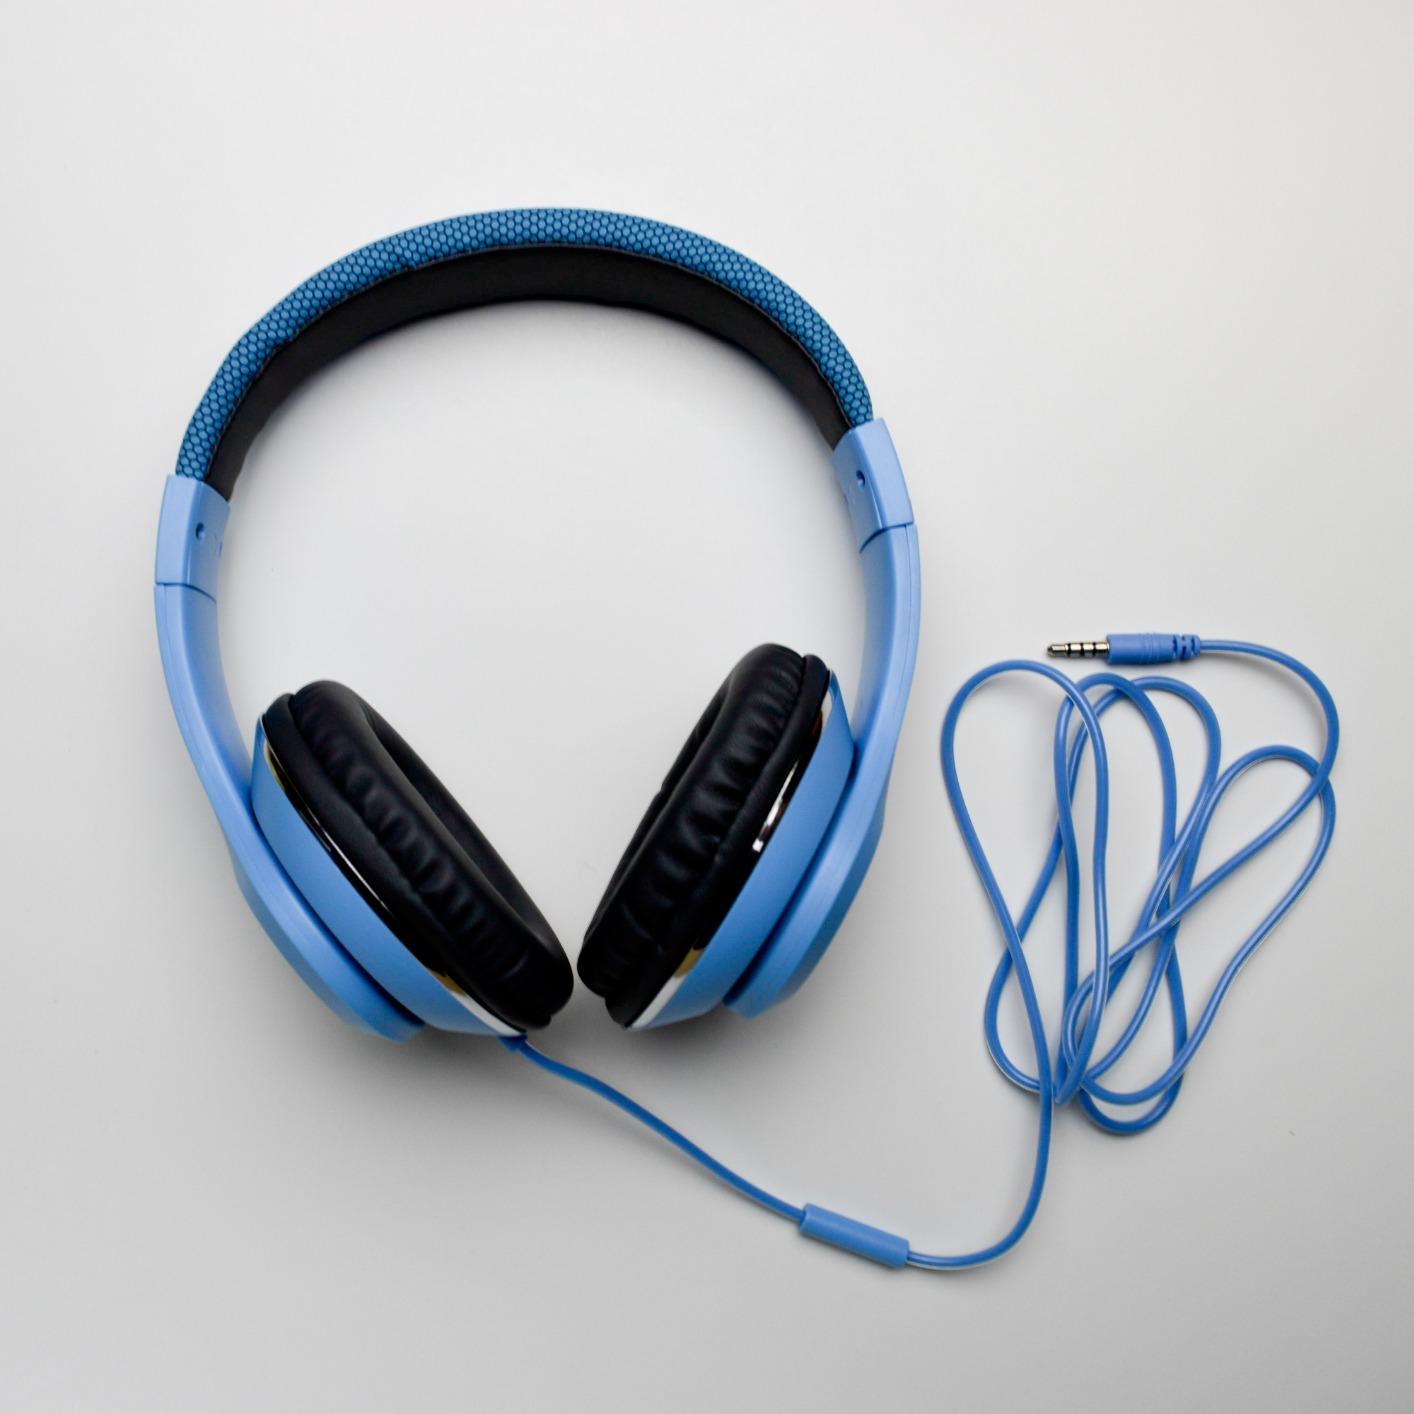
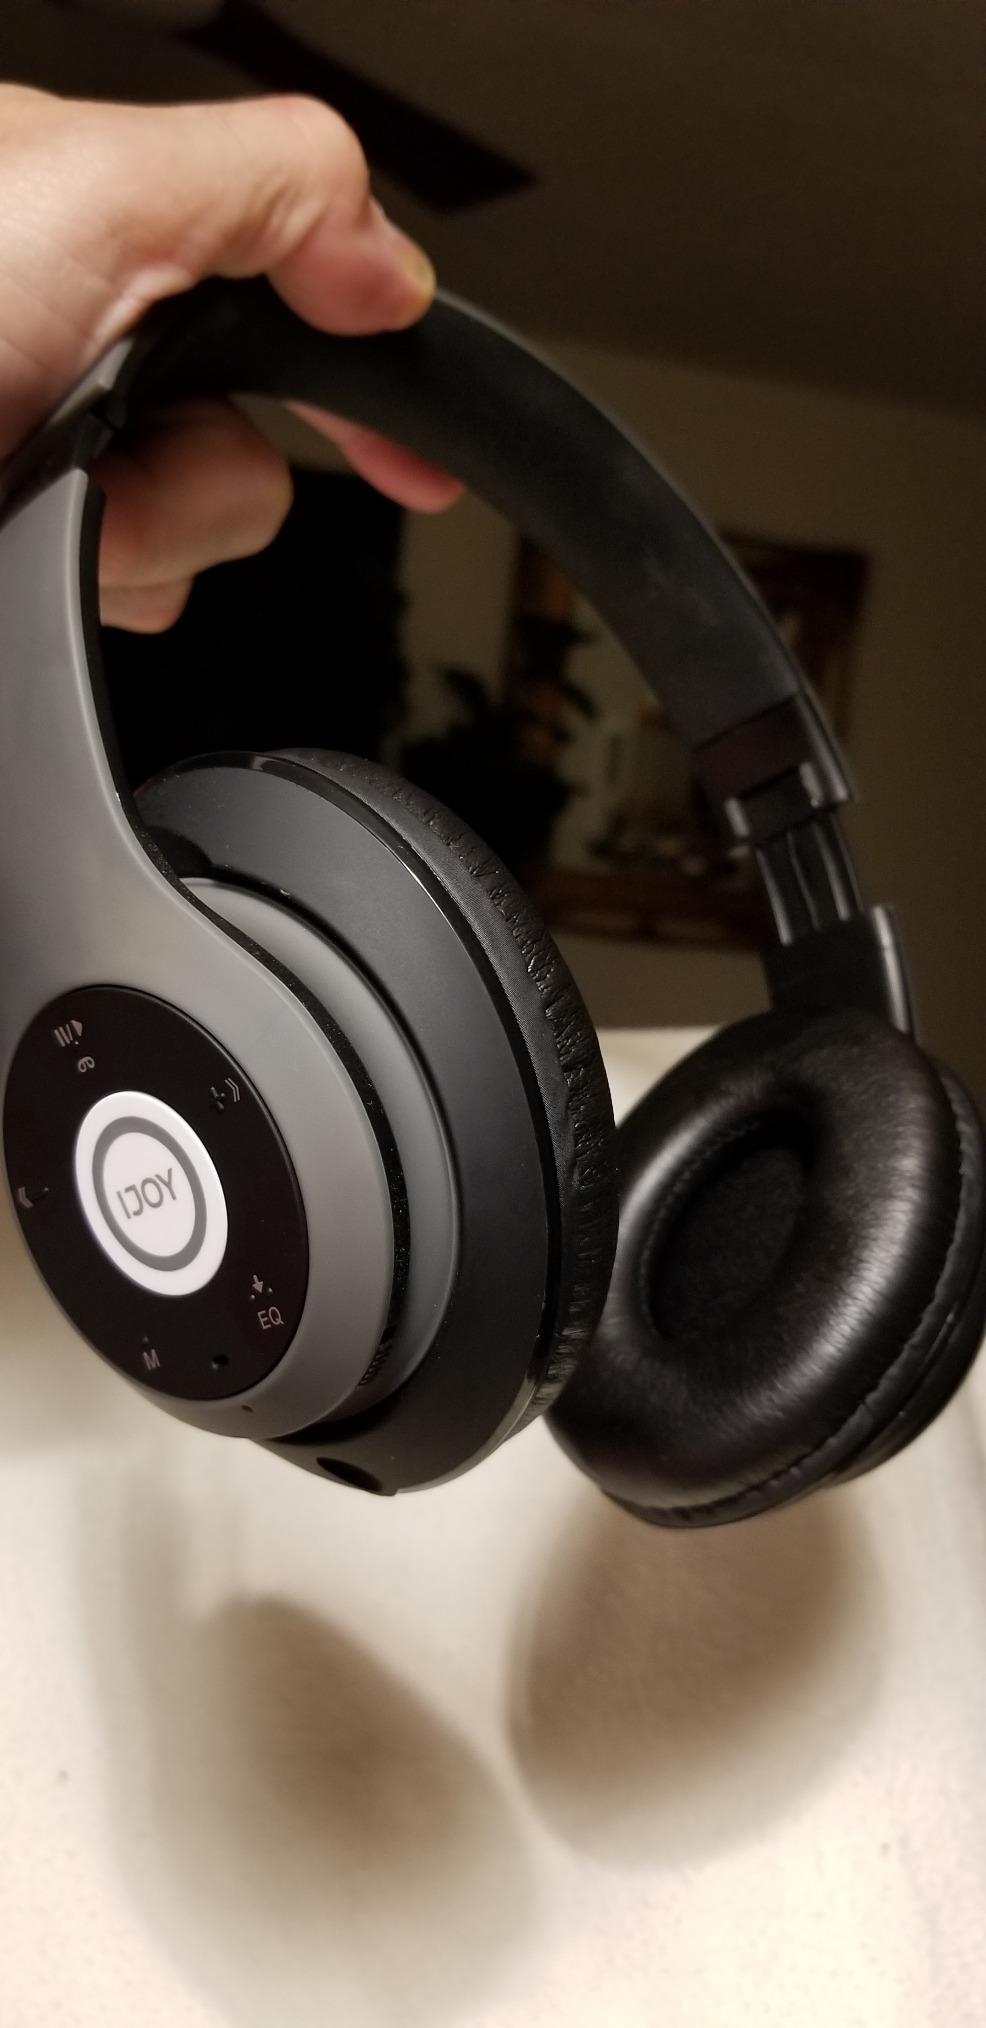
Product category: headphones
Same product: no